Billfish in the Indian Ocean

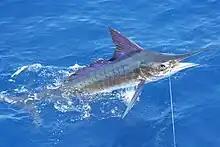

Striped marlin ("Tetrapturus audax") is found in the Indian Ocean mainly in the tropical, subtropical and temperate waters between latitudes 25 N and as far south as 45°S in the southwestern region and 35°S in the southeastern region. "T audax" is considered to be a non-target specie of industrial fisheries with catch trends ranging from 2000 t to 8000 t per year. Most of the catch is taken in the north-west Indian Ocean, although catches dropped markedly between 2007 and 2011 due to piracy. Based on 2013-2017 catches, longlines account for around 66% of total catches followed by gillnets (27%). These catches were operated by fleets from Indonesia (37%), Taiwan, China (19%), Iran (16%) and Pakistan (8%).